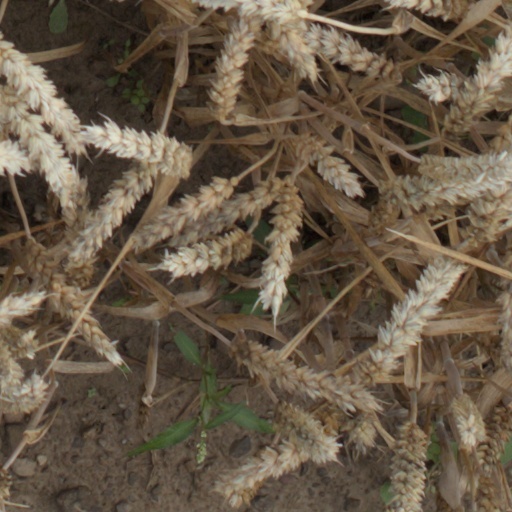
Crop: wheat